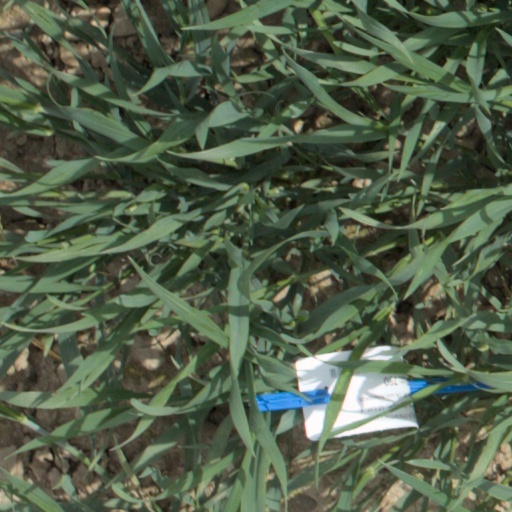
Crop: wheat